Shell plc

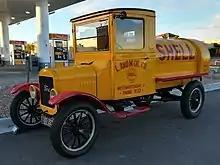
Shell tank truck from 1926 based on a Ford Model TT

During the First World War, Shell was the main supplier of fuel to the British Expeditionary Force. It was also the sole supplier of aviation fuel and supplied 80 percent of the British Army's TNT. It also volunteered all of its shipping to the British Admiralty.